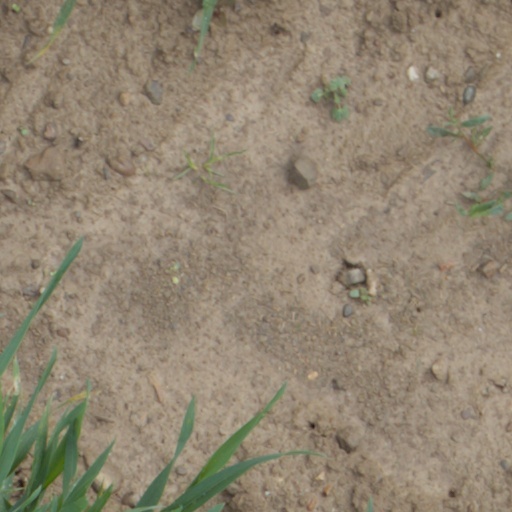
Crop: wheat